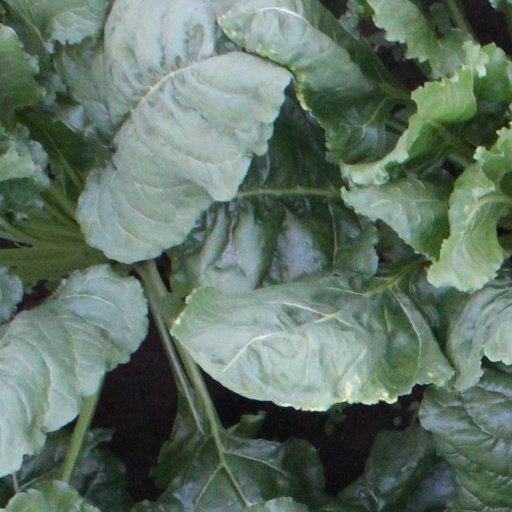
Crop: sugar beet